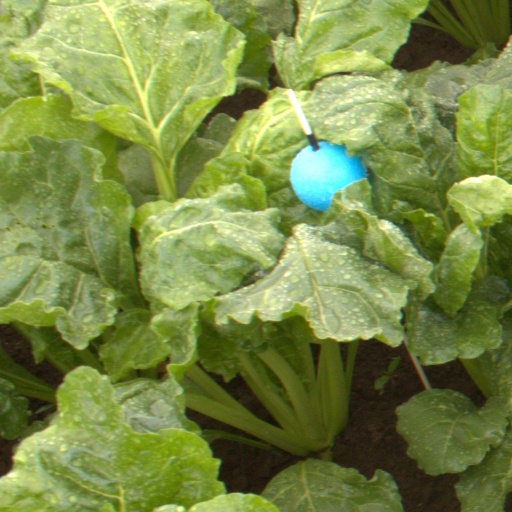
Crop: sugar beet